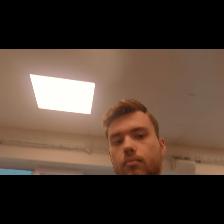
Label: Human